Lada Samara

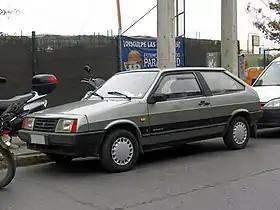
Lada Samara 2108 (1991)

The VAZ-2108, known as the Lada Samara in much of Western Europe (codenamed and later officially badged as the Lada Sputnik in its native Russia), is a series of small family cars produced by Soviet/Russian vehicle manufacturer AvtoVAZ under the Lada brand between 1984 and 2013. The model name Samara originally was used only for exported models, in the Soviet Union the same model was called Sputnik ("fellow traveler", "satellite") until 1991, when the sedan version of the Samara entered in production, using the export name. It was the first front-wheel drive serial car built in the Soviet Union since the LuAZ-969V. The Samara was repeatedly modified and restyled during the years of production before it was finally discontinued in December 2013.